Nieuwediep (river)

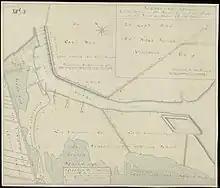
Nieuwediep with the dams that made it deeper. To the right the Nieuwe Werk of 1792.

On 5 September 1781 orders were given to create a stone dam east of the Nieuwdiep that would guide the ebb flow for 348,500 guilders. It was to be built in three parts (cf the map) The first part, the 'big stone and wood dam' was 475 meters long. The second part, a slate dam, , was 655 m long. The third part, , stretched east to catch the ebb flow and was 2260 m long. The second part was ready on schedule in June 1782. The delivery of the other parts was delayed by the difficulties in shipping the heavy stones required. In October 1782 the third part was finished, the first part following a few weeks later. Nevertheless, the first effects were shown when in August 1782 the bump in the mouth of the Nieuwediep was found to have been lowered by 1–1.5 feet. In October 1782 orders were then given to dredge out a way through the bump by December 1782. This became March 1783, but in April the depth had indeed reached over 19 feet, and some armed warships had already anchored in the harbor.